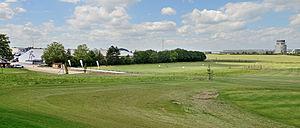
Luxembourg-ville, Kockelscheuer